Alex Mapelli-Mozzi

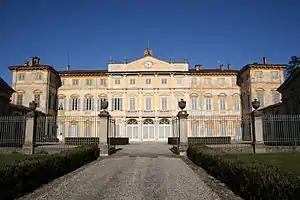
Villa Mapelli Mozzi, the ancestral seat at Ponte San Pietro in Lombardy, Italy

Born at Buenos Aires in 1951, the only son of Giampaolo Mapelli Mozzi (1922–1980) by his Swiss wife, Gigliola "née" Stoppani (1926–2003), he grew up at the ancestral seat, Villa Mapelli Mozzi in Sottoriva near Ponte San Pietro, where his family's works of art are housed. Another family residence at Casatenovo, between Bergamo and Lake Como also "Villa Mapelli Mozzi", was built in the 15th century as a monastery and is now a luxury hotel.